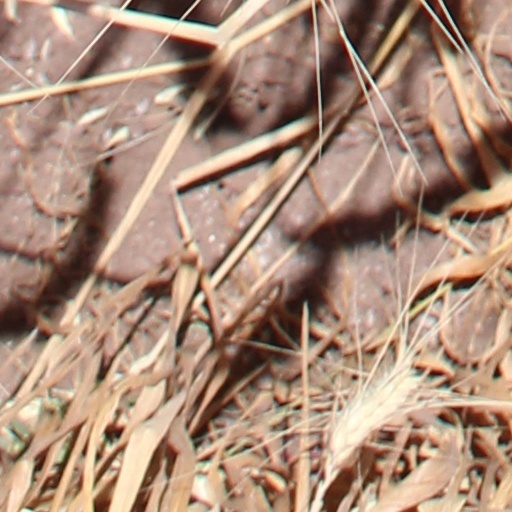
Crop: wheat